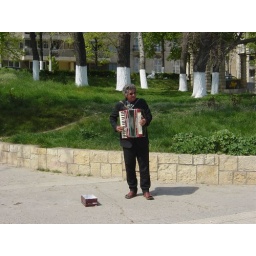
on the coast of the black sea, a gypsy old man is singing, few coins in the hat in front of him